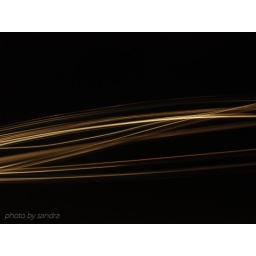
Just car light,on the way back hometown.shoot in highway